Stanford Newel

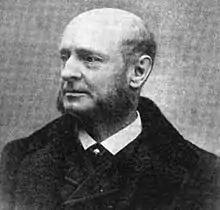

Stanford Newel (June 7, 1839 – April 6, 1907) was an American attorney and diplomat who served as United States Ambassador to the Netherlands and Luxembourg.